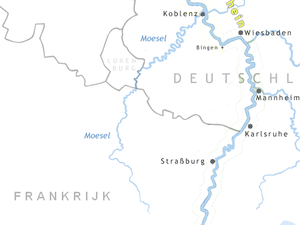
Le roman de la Moselle est une langue gallo-romane éteinte qui s'est développée après la chute de l'Empire romain le long de la Moselle, en Allemagne, près de la frontière avec la France et le Luxembourg. Malgré une forte influence germanique, elle a persisté dans des poches isolées jusqu'au XIᵉ siècle.